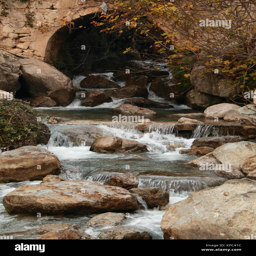
river passing under a bridge